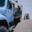
Label: truck